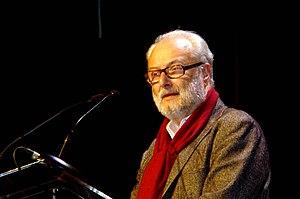
GERARD CORBIAU REMISE DES PRIX FIFF 2012
Gérard Corbiau est un réalisateur belge né à Bruxelles le 19 septembre 1941.